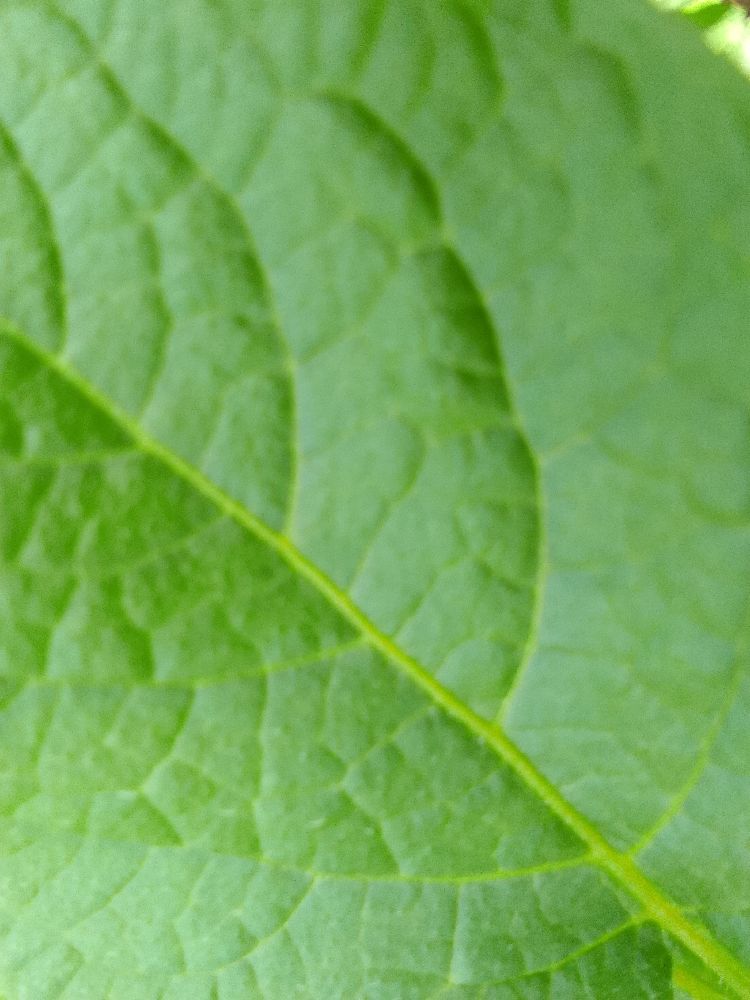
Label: Healthy